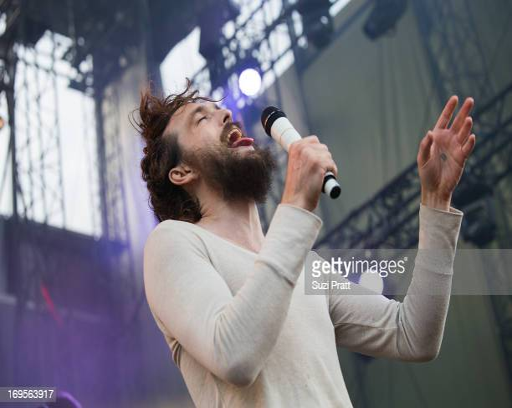
singer of psych folk artist performs live at festival in politician